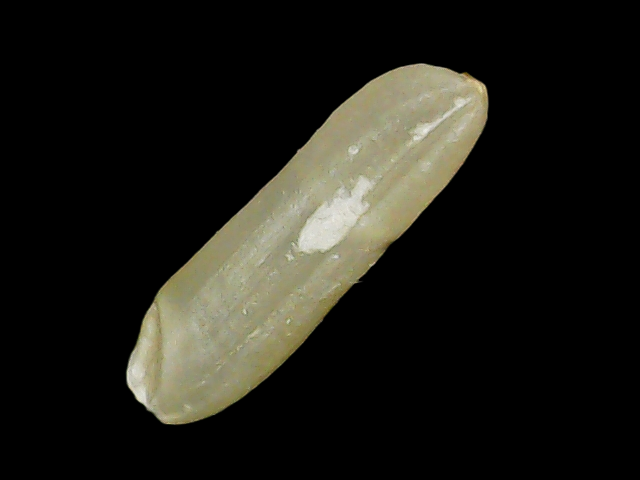
Rice variety: Binadhan14